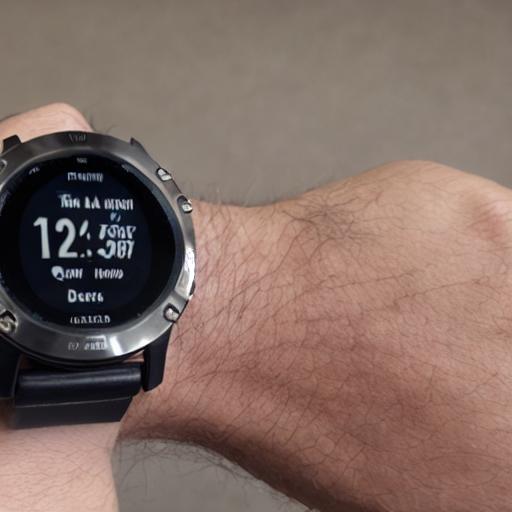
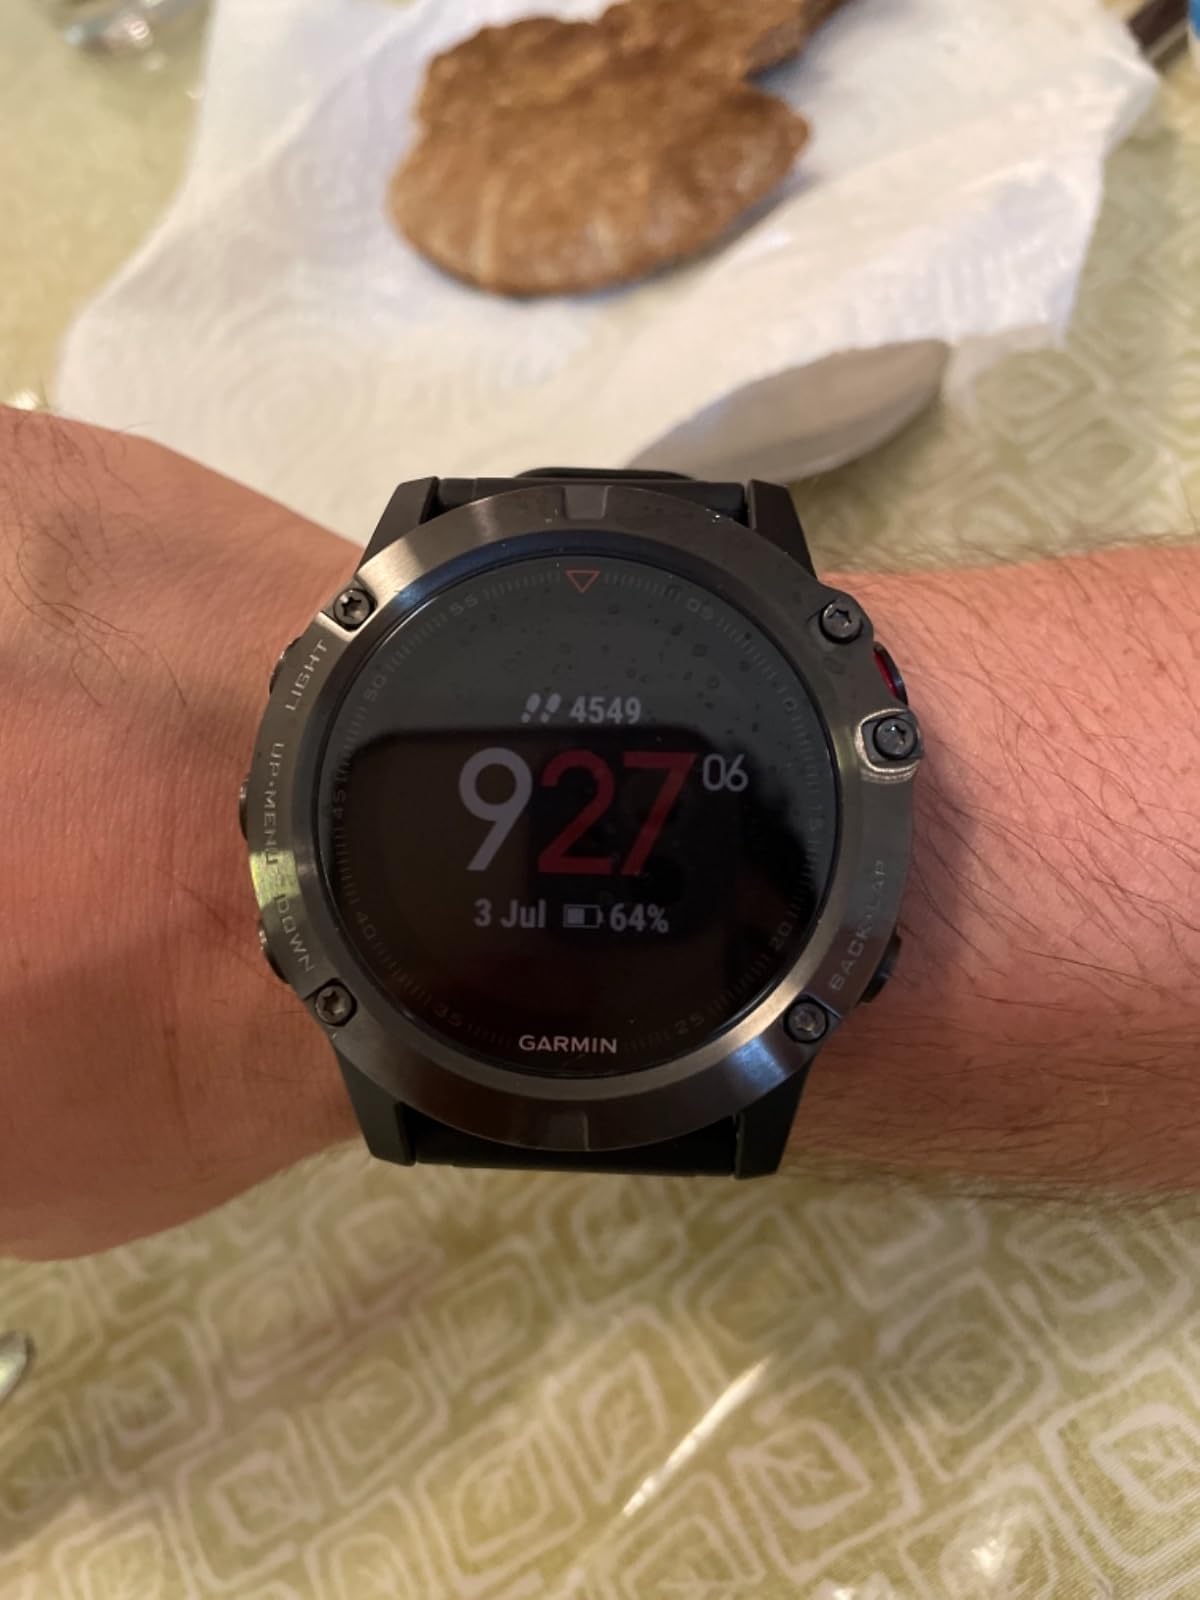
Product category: smartwatch
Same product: no